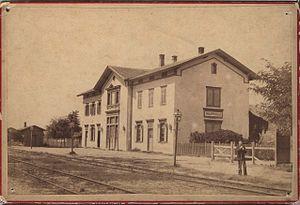
La gare Centrale de Plovdiv est la principale gare ferroviaire desservant la ville et la municipalité de Plovdiv, la deuxième ville la plus peuplée en Bulgarie.